Resolute desk

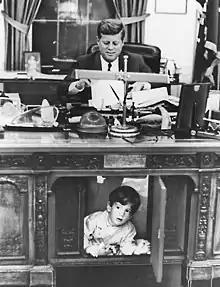
Stanley Tretick's October 2, 1963, photo of John F. Kennedy Jr. playing in the kneehole of the "Resolute" desk

Franklin D. Roosevelt turned the Yellow Oval Room into his Oval Study, where both he and Harry S. Truman used the "Resolute" desk. Roosevelt kept the desk covered in personal mementos and, when entertaining visitors, would mix alcoholic drinks atop the desk.